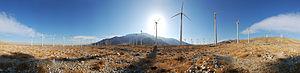
La ferme éolienne du col de San Gorgonio est un parc éolien situé sur le versant est du col de San Gorgonio dans le comté de Riverside, à l'est de White Water, en Californie. Développé au début des années 1980, il est l'un des trois grands parcs éoliens en Californie, avec ceux d'Altamont et du col de Tehachapi. L'entrée de la vallée de Coachella, le col de San Gorgonio est l'un des endroits les plus venteux dans le sud de la Californie.